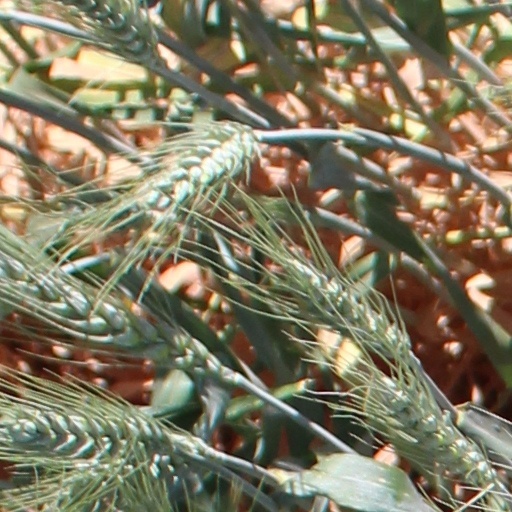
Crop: wheat